Koenigsmark (1935 film)

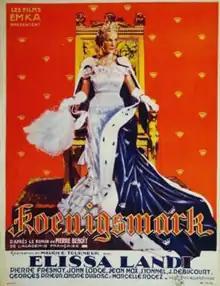

Koenigsmark is a 1935 British-French drama film directed by Maurice Tourneur and starring Elissa Landi, John Lodge and Pierre Fresnay.